Capt. Mial Pierce Farm

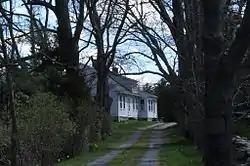

The Capt. Mial Pierce Farm is a historic farm at 177 Hornbine Road in Rehoboth, Massachusetts. The central element of this farm complex is a -story wood-frame house built c. 1800, probably by Mial Pierce, a local militia captain in the American Revolutionary War, who is buried in a family plot on the property. The house is a Cape style cottage, which originally had a central chimney (removed during alterations c. 1850). There are two service ells dating to the 19th century. The complex includes a number of 19th century farm-related outbuildings.